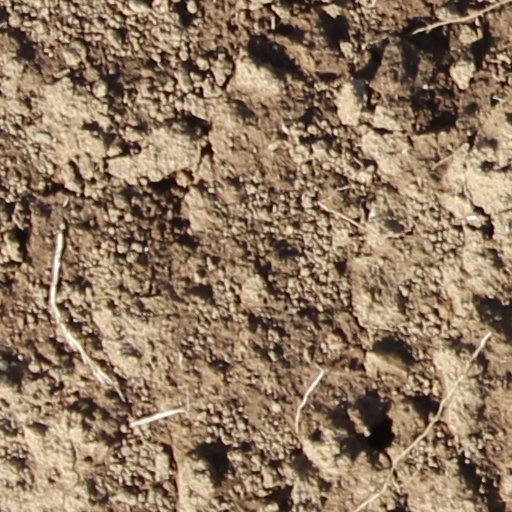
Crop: wheat